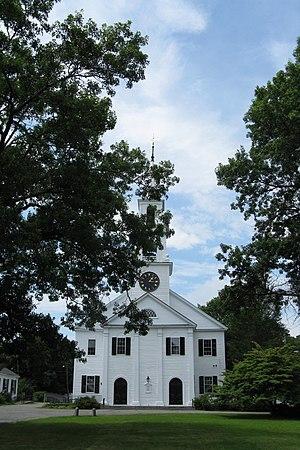
La ville de Dedham est le siège du comté de Norfolk, situé dans le Commonwealth du Massachusetts, aux États-Unis. Sa population s’élevait à 24 729 habitants lors du recensement de 2010, estimée à 25 364 habitants en 2017.